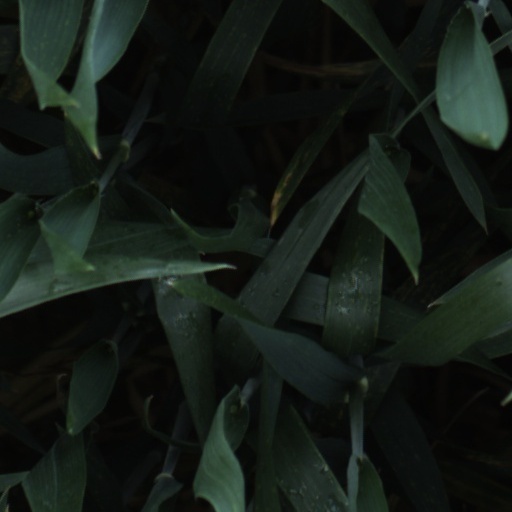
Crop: wheat